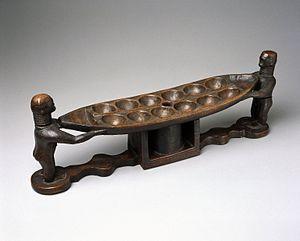
Les Bullom sont un peuple d'Afrique de l'Ouest établi en Sierra Leone. Quelques communautés vivent également en Guinée, le long de la frontière. Ils sont très proches des Sherbro.